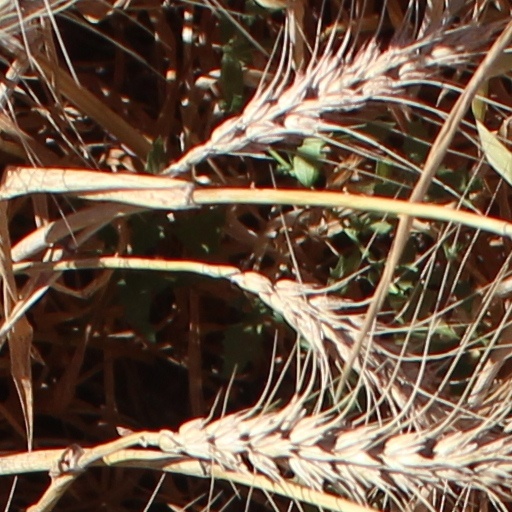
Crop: wheat